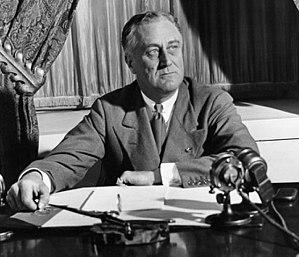
La seconde Déclaration des droits était une proposition faite par le président des États-Unis Franklin D. Roosevelt durant son discours sur l'état de l'Union le 11 janvier 1944 suggérant que la nation avait reconnu, et devait maintenant implémenter une seconde déclaration des droits. Roosevelt n'a pas demandé de changement dans la Constitution des États-Unis ; il demanda qu'une seconde Déclaration des droits soit implémentée, politiquement, et non par des juges fédéraux. La justification de Roosevelt était que les droits politiques garantis par la constitution et la Déclaration des droits se sont « montrés inadéquats pour nous assurer l'égalité dans la poursuite du bonheur ». Il voulait créer une déclaration des droits économiques qui garantiraient :
Fondée en 1907 et résultat de la fusion en 1958 de deux des trois plus grandes agences de presse américaines, United Press et International News Service, l'agence United Press International était jusqu'au début des années 1980 l'une des quatre grandes agences de presse mondiales. L'entreprise a ensuite traversé de graves difficultés financières puis changé d'actionnaire et de modèle économique à l'aube des années 2000, pour privilégier une diffusion d'information par internet et dans des volumes limités.
Franklin Delano Roosevelt /ˈfɹæŋklɪn ˈdɛlənoʊ ˈɹoʊzəvɛlt/, né le 30 janvier 1882 à Hyde Park et mort le 12 avril 1945 à Warm Springs, est un homme d'État américain, 32ᵉ président des États-Unis, en fonctions de 1933 à 1945. Figure centrale du XXᵉ siècle, il est le seul président américain à avoir été élu à quatre reprises. Il ne fait cependant qu'entamer son quatrième mandat, emporté par la maladie quelques mois après le début de celui-ci. Il est également le troisième président des États-Unis dont la majorité des ancêtres est d'origine néerlandaise après Martin Van Buren et Theodore Roosevelt, étant issu de la même famille que ce dernier.